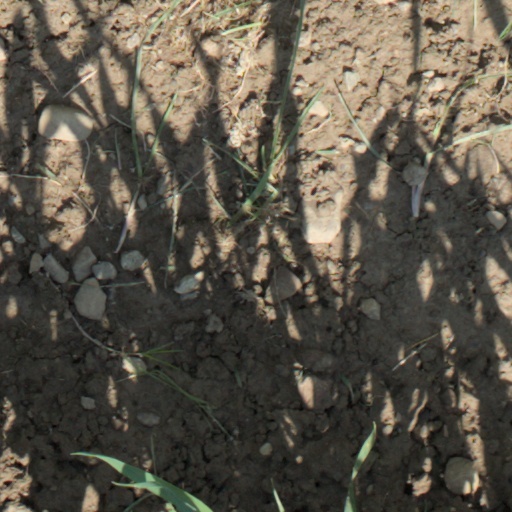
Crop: wheat